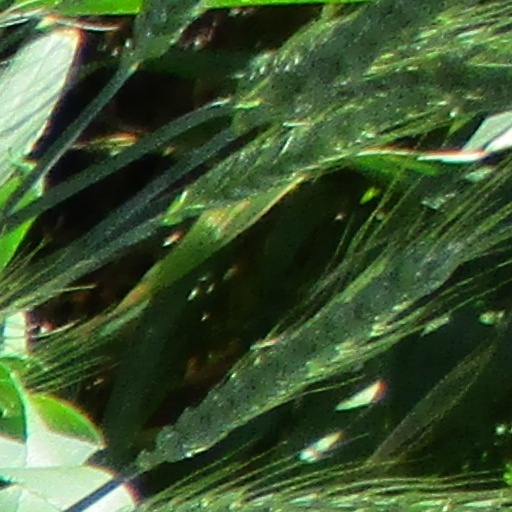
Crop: wheat